NASCOM

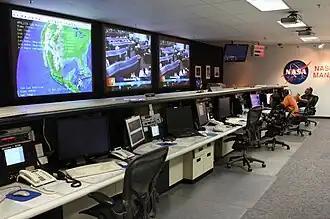
NASCOM control center in 2011

By 1983, NASCOM included 139 stations and 630 circuits, including satellite links, covering more than , with nearly all of this circuitry leased.